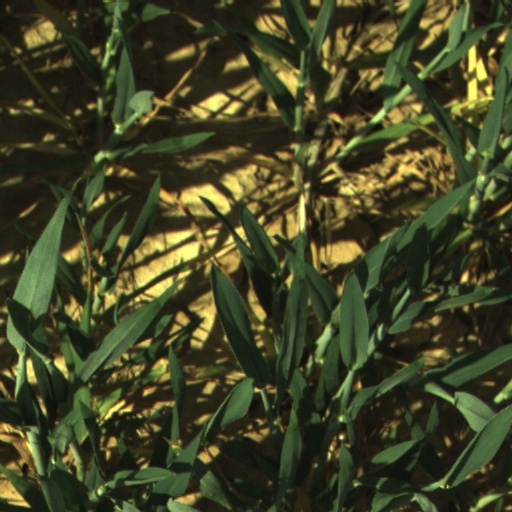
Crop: wheat